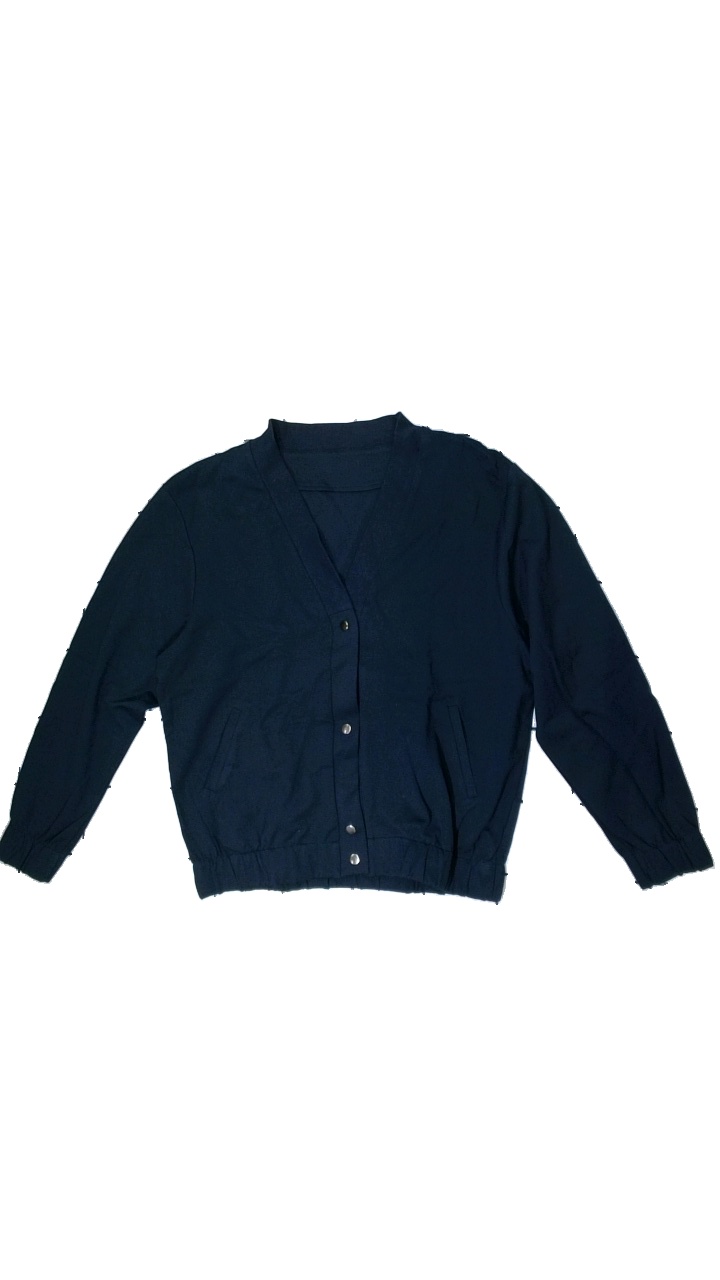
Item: Cardigan (Ladies)
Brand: Missing
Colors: Blue
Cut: Regular
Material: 50%nylon 50%viscose
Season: Autumn
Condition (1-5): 4
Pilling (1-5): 5
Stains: Minor
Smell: Minor
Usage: Export
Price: <50